Charles A. Budlong

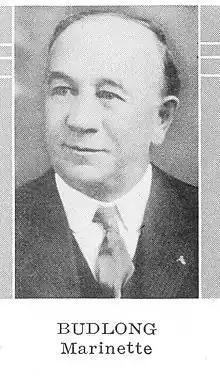
Charles A. Budlong

Charles A. Budlong (July 8, 1859 – February 22, 1947) was a member of the Wisconsin State Assembly.